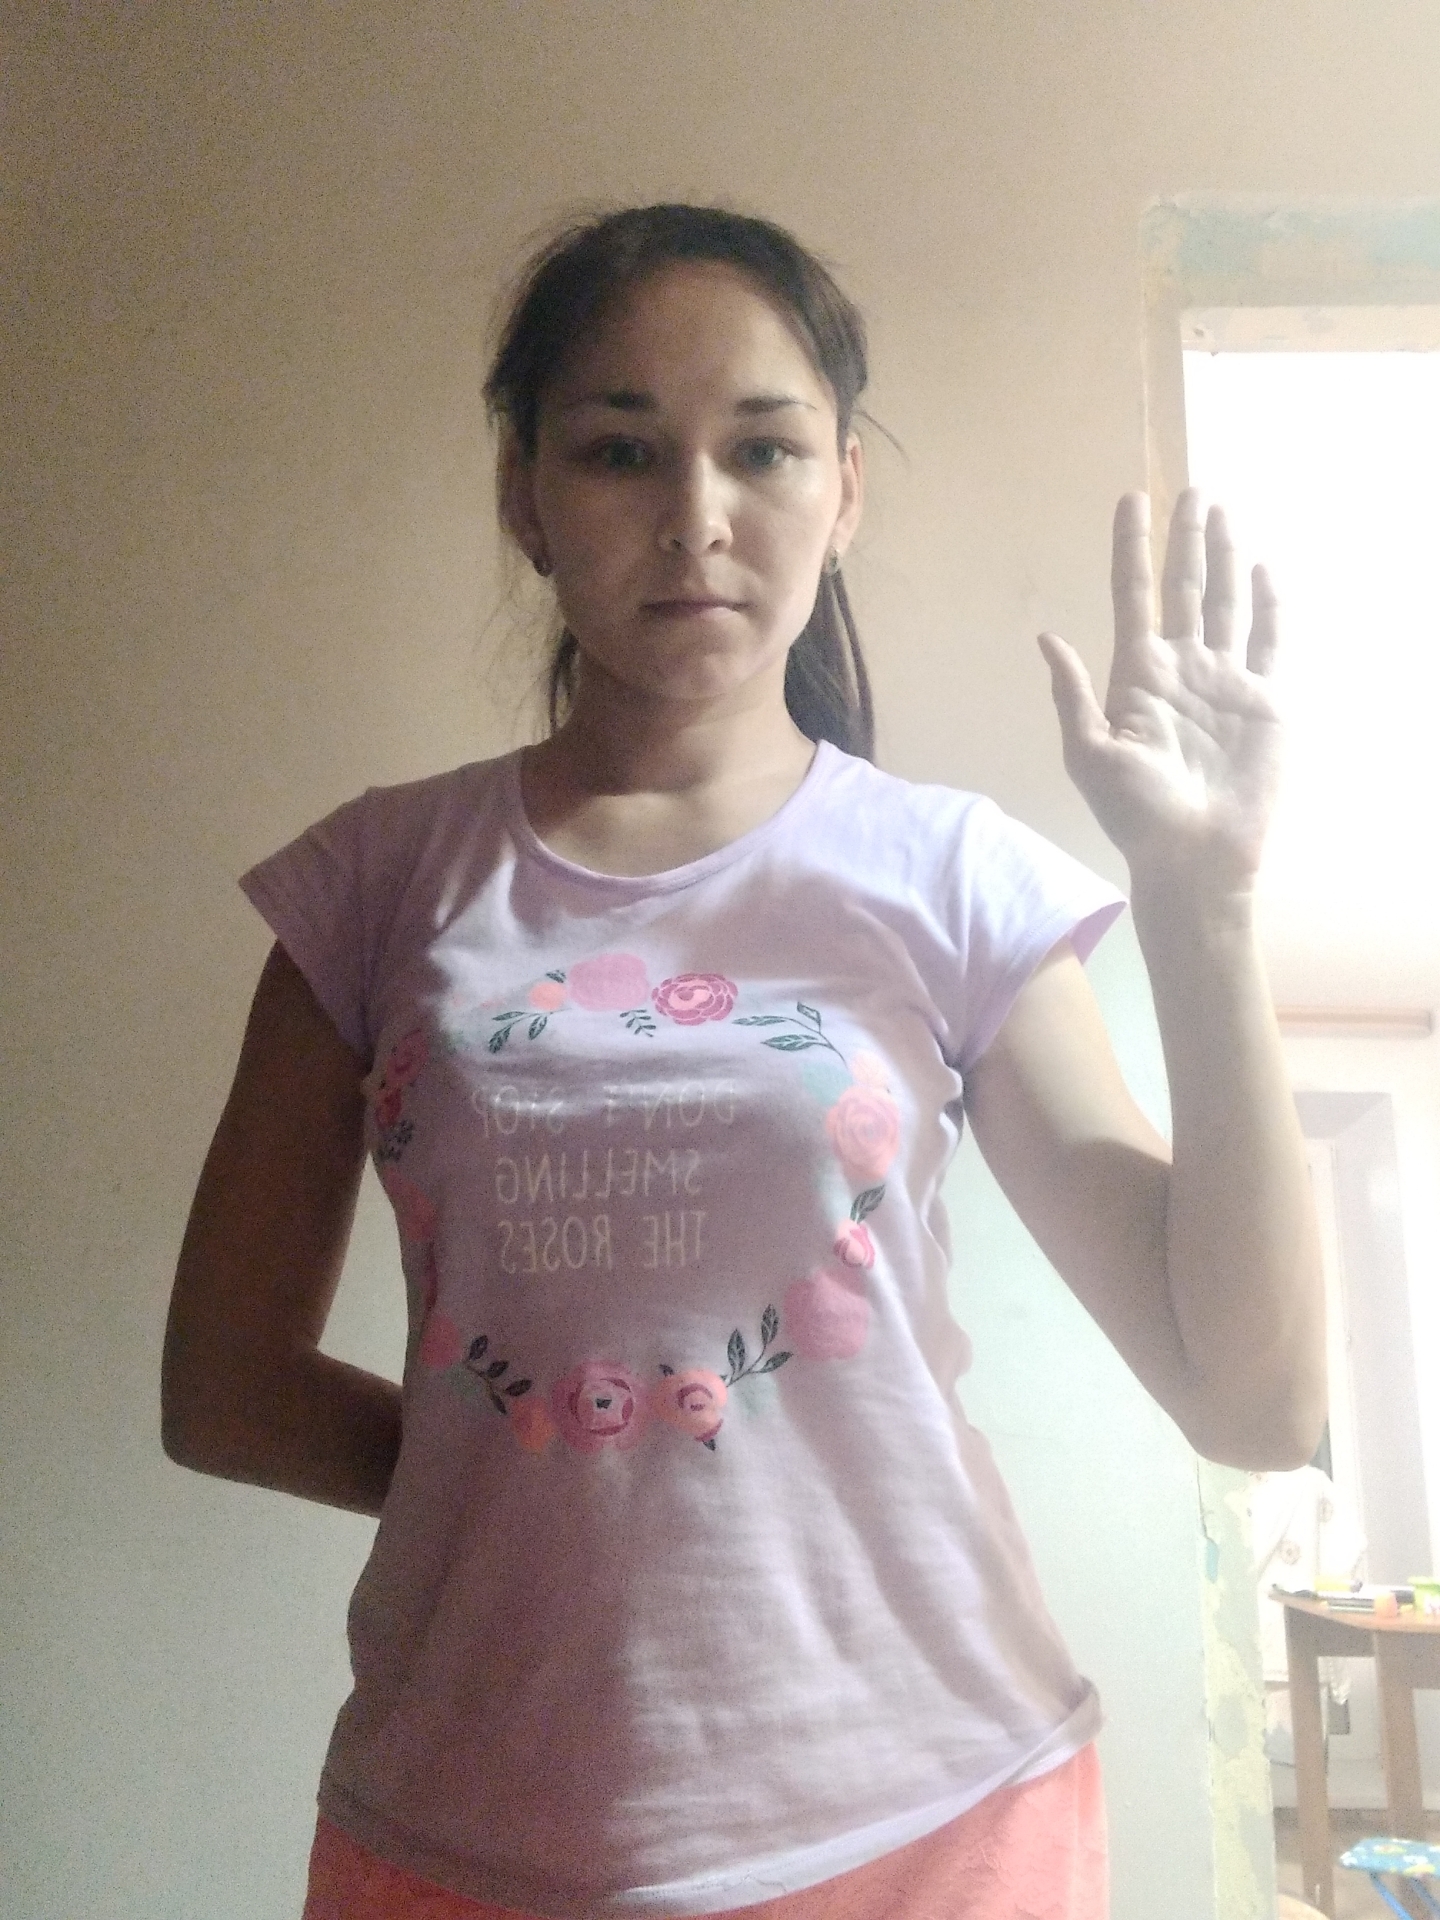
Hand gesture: stop